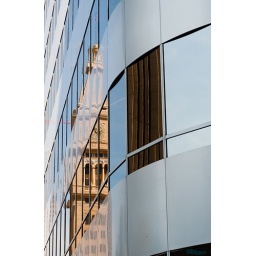
Daniels and Fischer Tower, built in 1911, reflects off new office building